A. R. Ammons

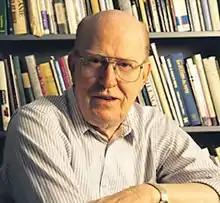
Ammons in 1998

Archibald Randolph Ammons (February 18, 1926 – February 25, 2001) was an American poet and professor of English at Cornell University. Ammons published nearly thirty collections of poems in his lifetime. Revered for his impact on American romantic poetry, Ammons received several major awards for his work, including two National Book Awards for Poetry, one in 1973 for "Collected Poems" and another in 1993 for "Garbage".